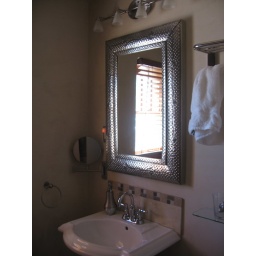
Bathroom mirror and sink in our casita, Santa Fe